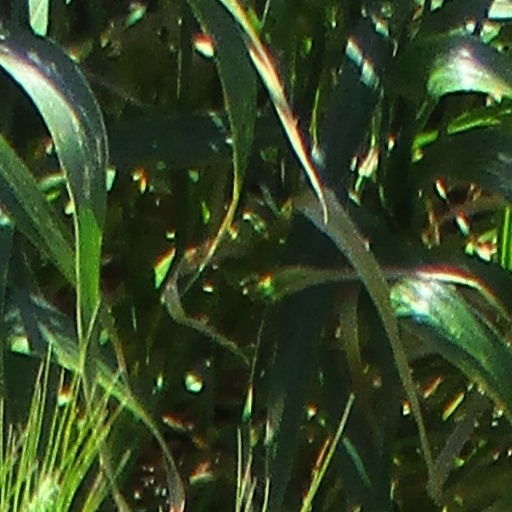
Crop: wheat